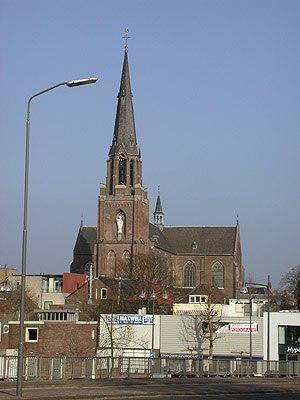
Helmond est une ville et commune des Pays-Bas de la province du Brabant-Septentrional.